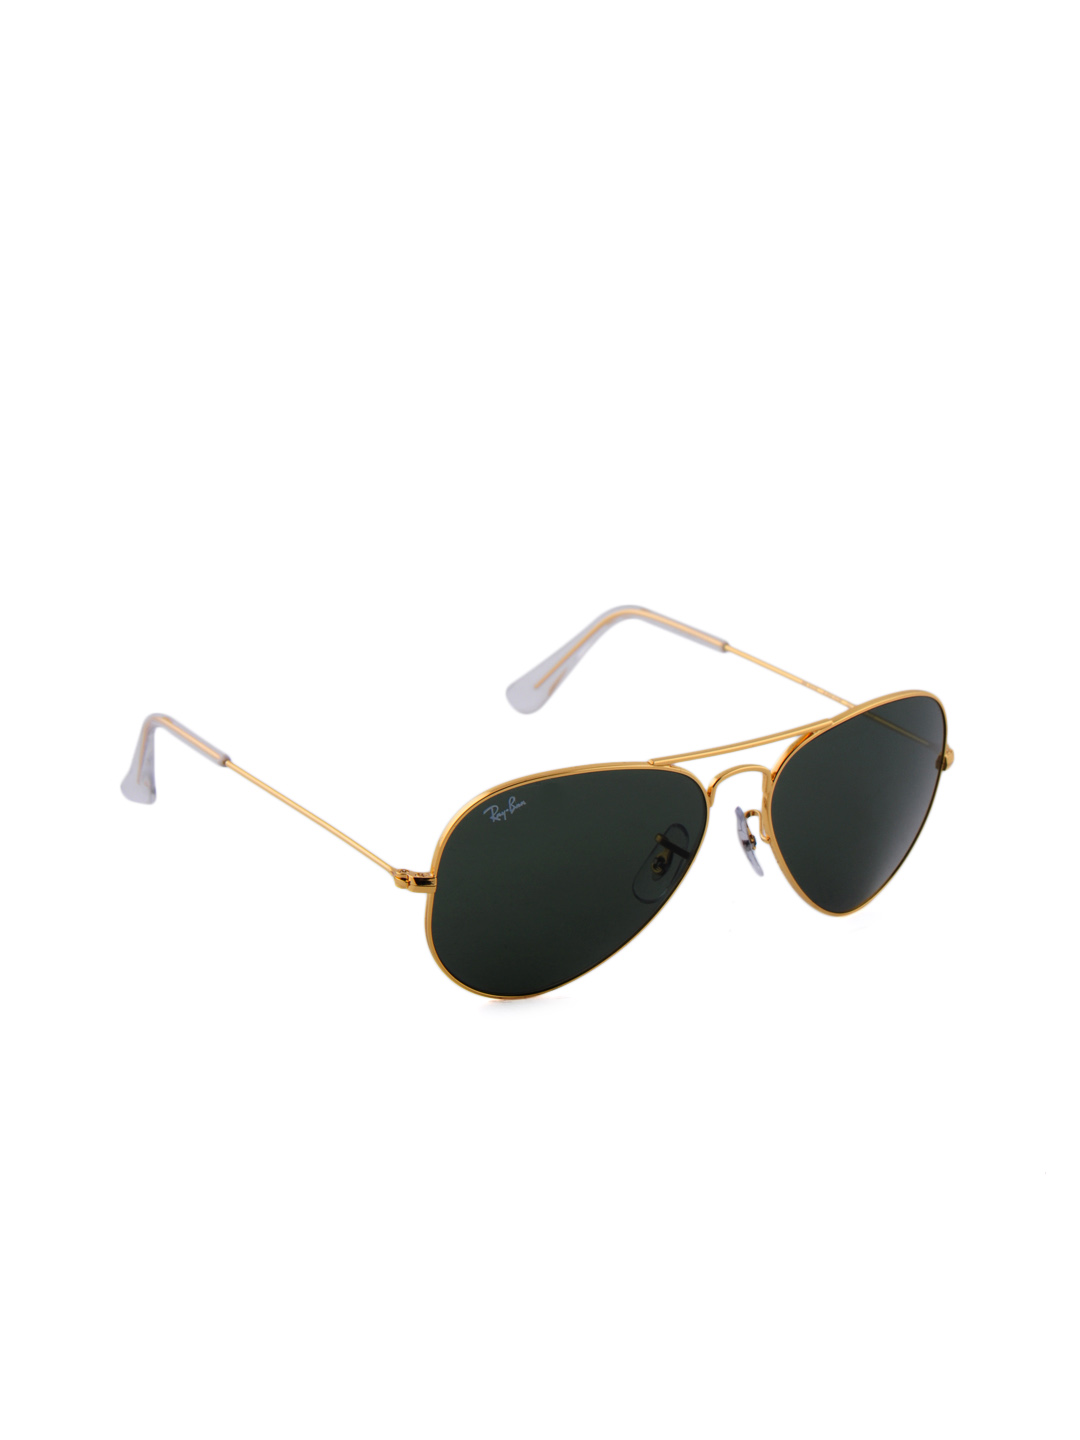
Ray-Ban Men Aviator Sunglasses
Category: Accessories / Eyewear / Sunglasses
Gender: Men
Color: Gold
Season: Winter 2016
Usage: Casual